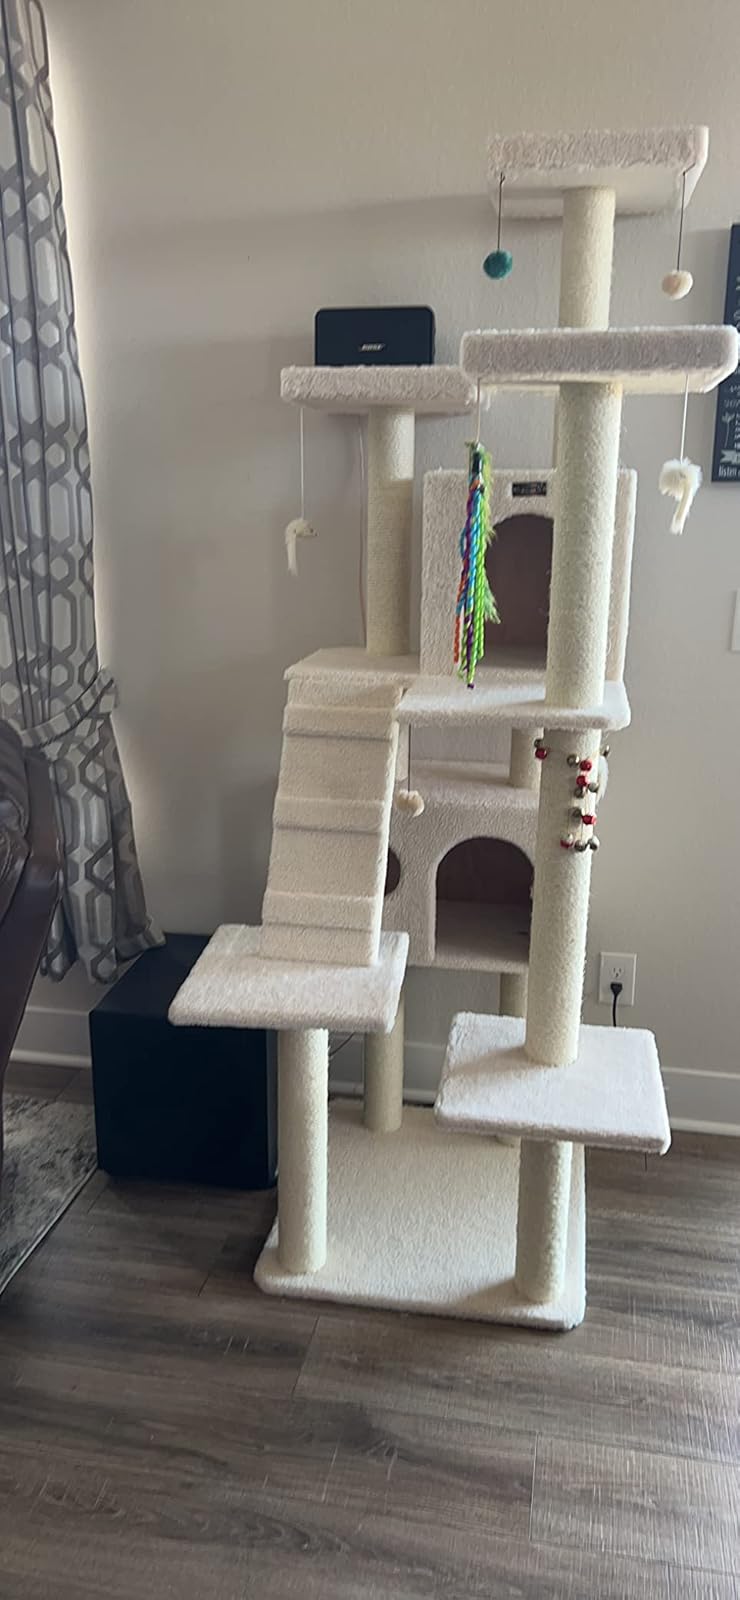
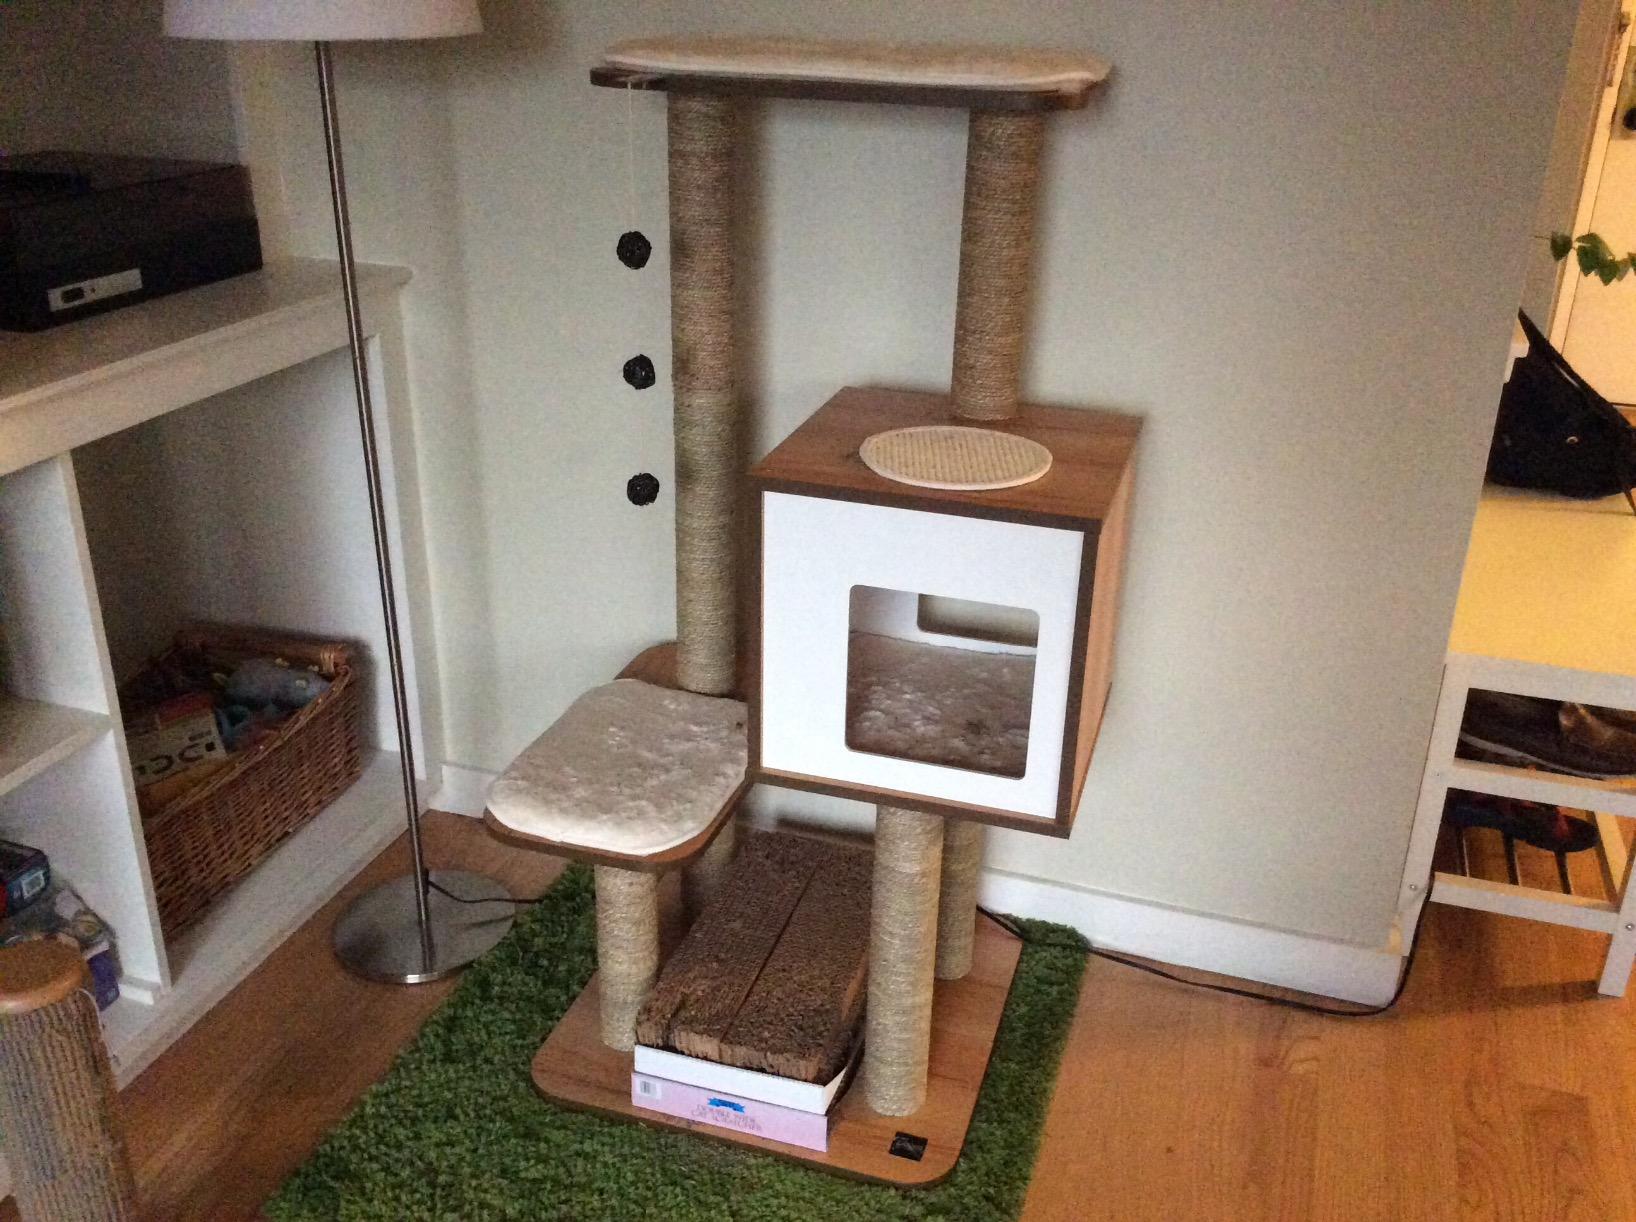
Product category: items_cat tree
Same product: no